Question: Please indicate a possible affordance area of fork that can be used for holding
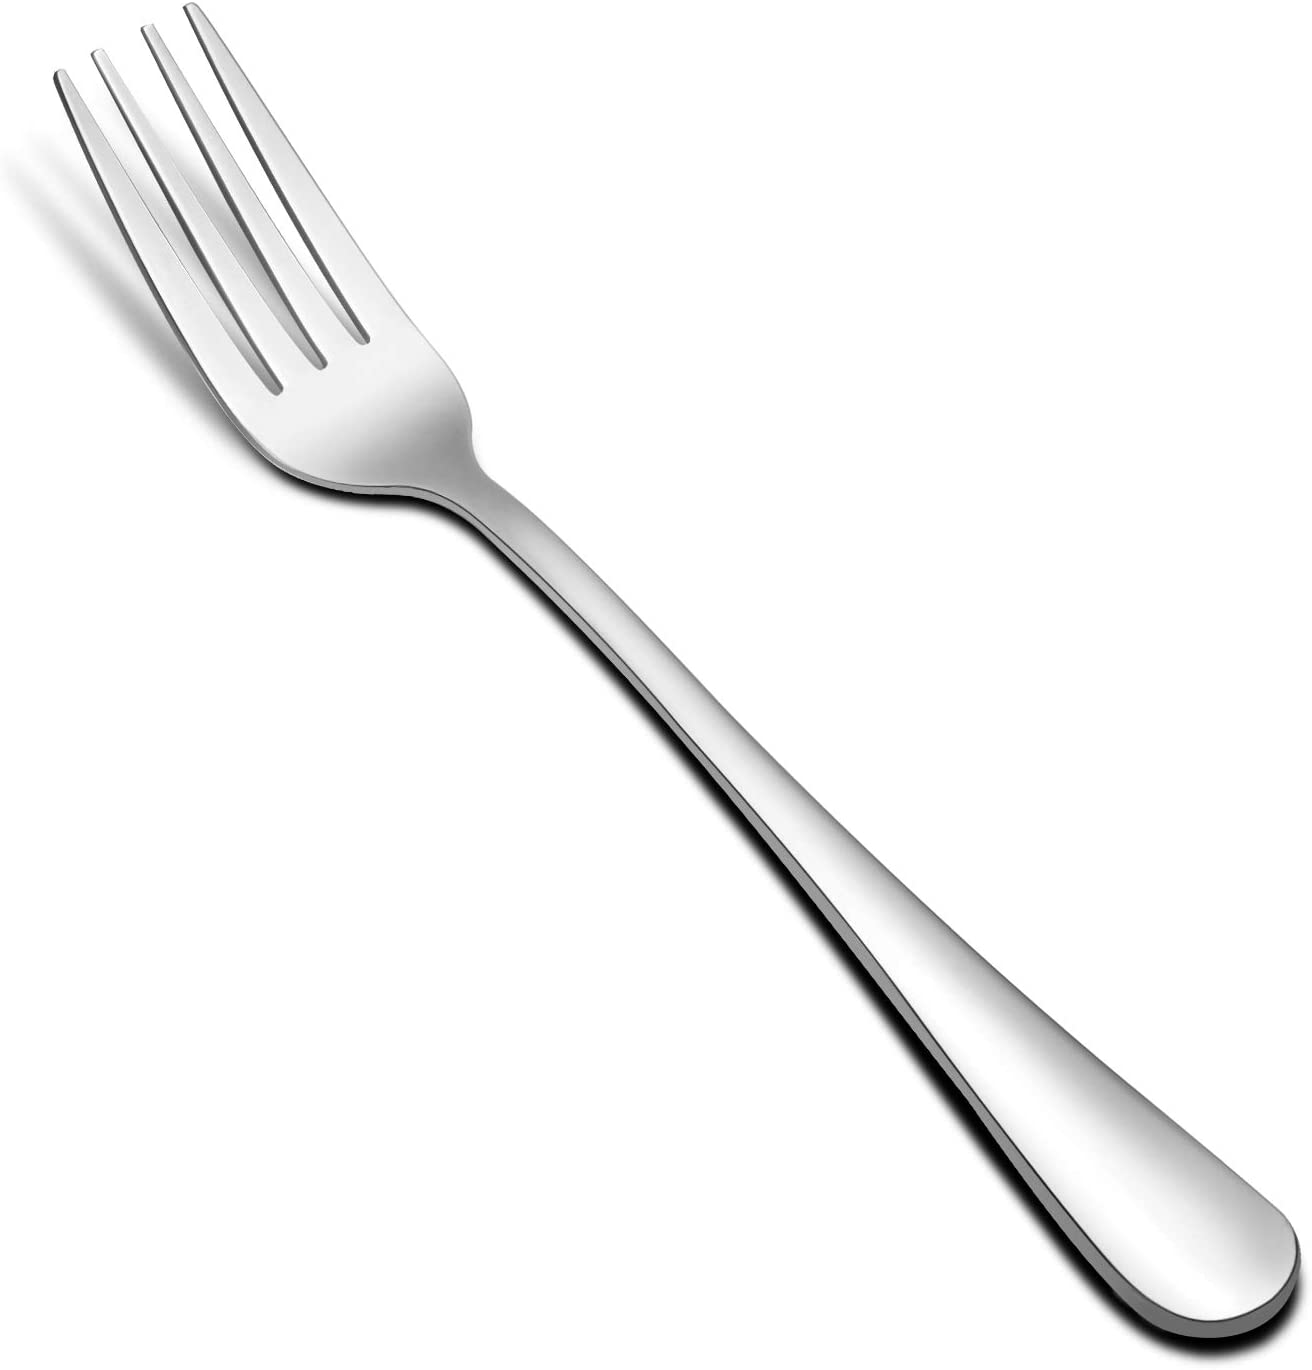
Answer: [791.73, 860.417, 1290.2, 1323.963]